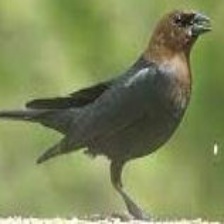
Species: BROWN HEADED COWBIRD
Scientific name: MOLOTHRUS ATER